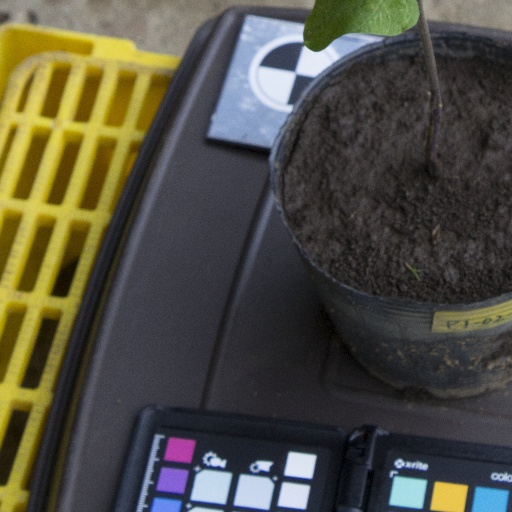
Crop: soybean